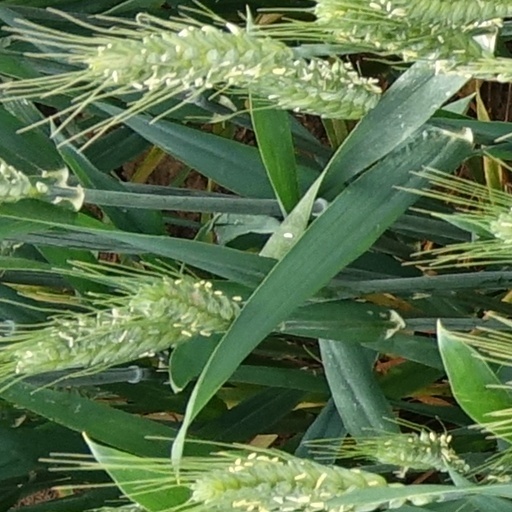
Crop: wheat